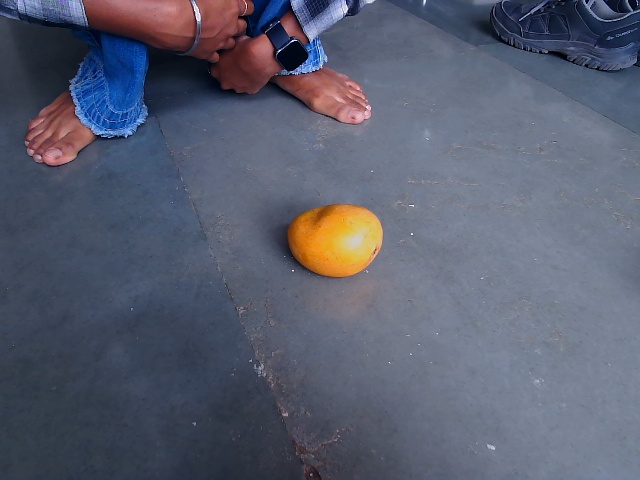
Label: Ripe_Mango